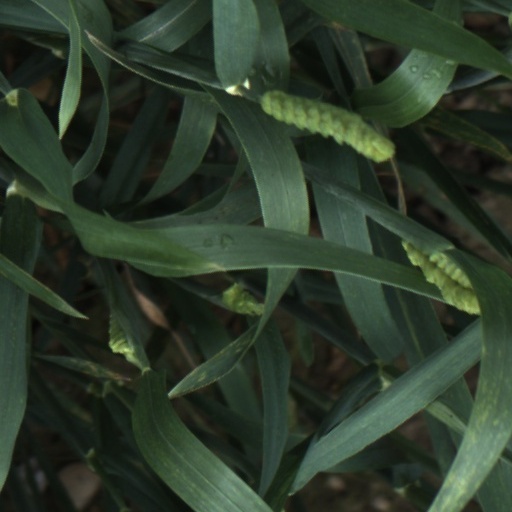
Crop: wheat